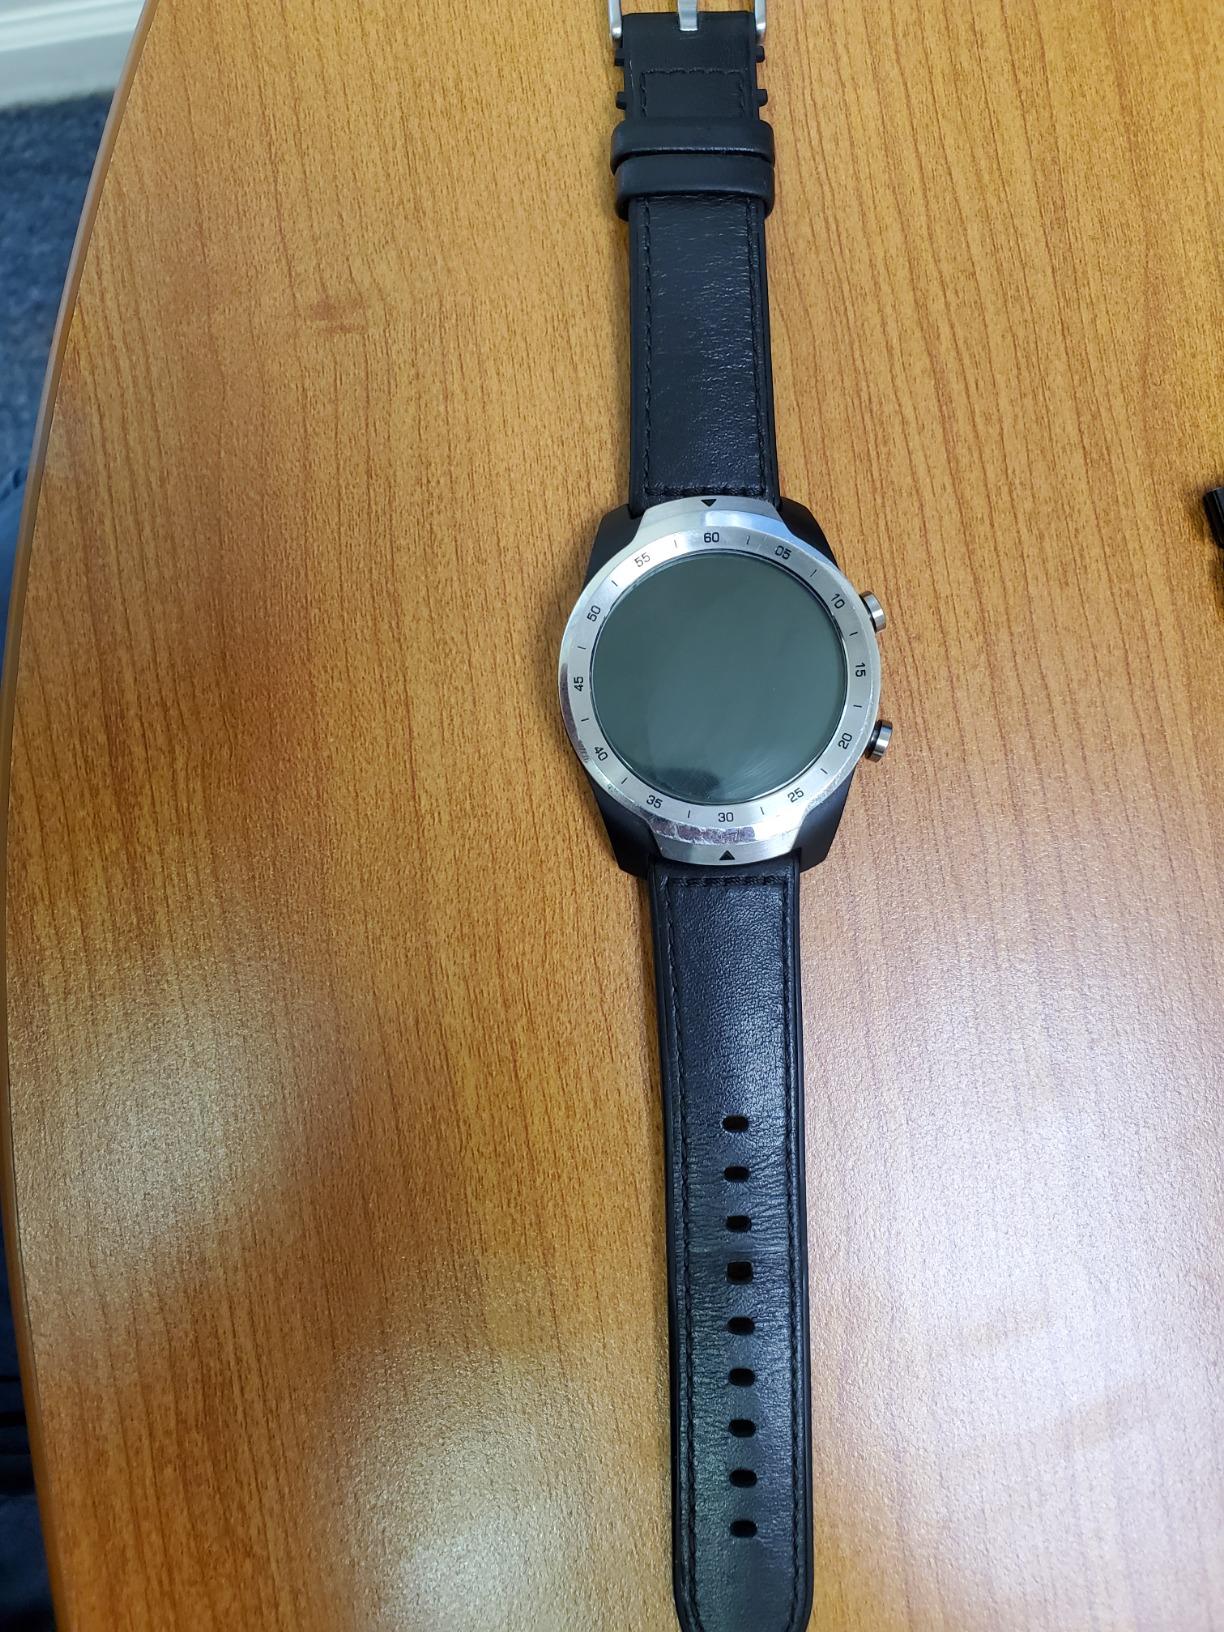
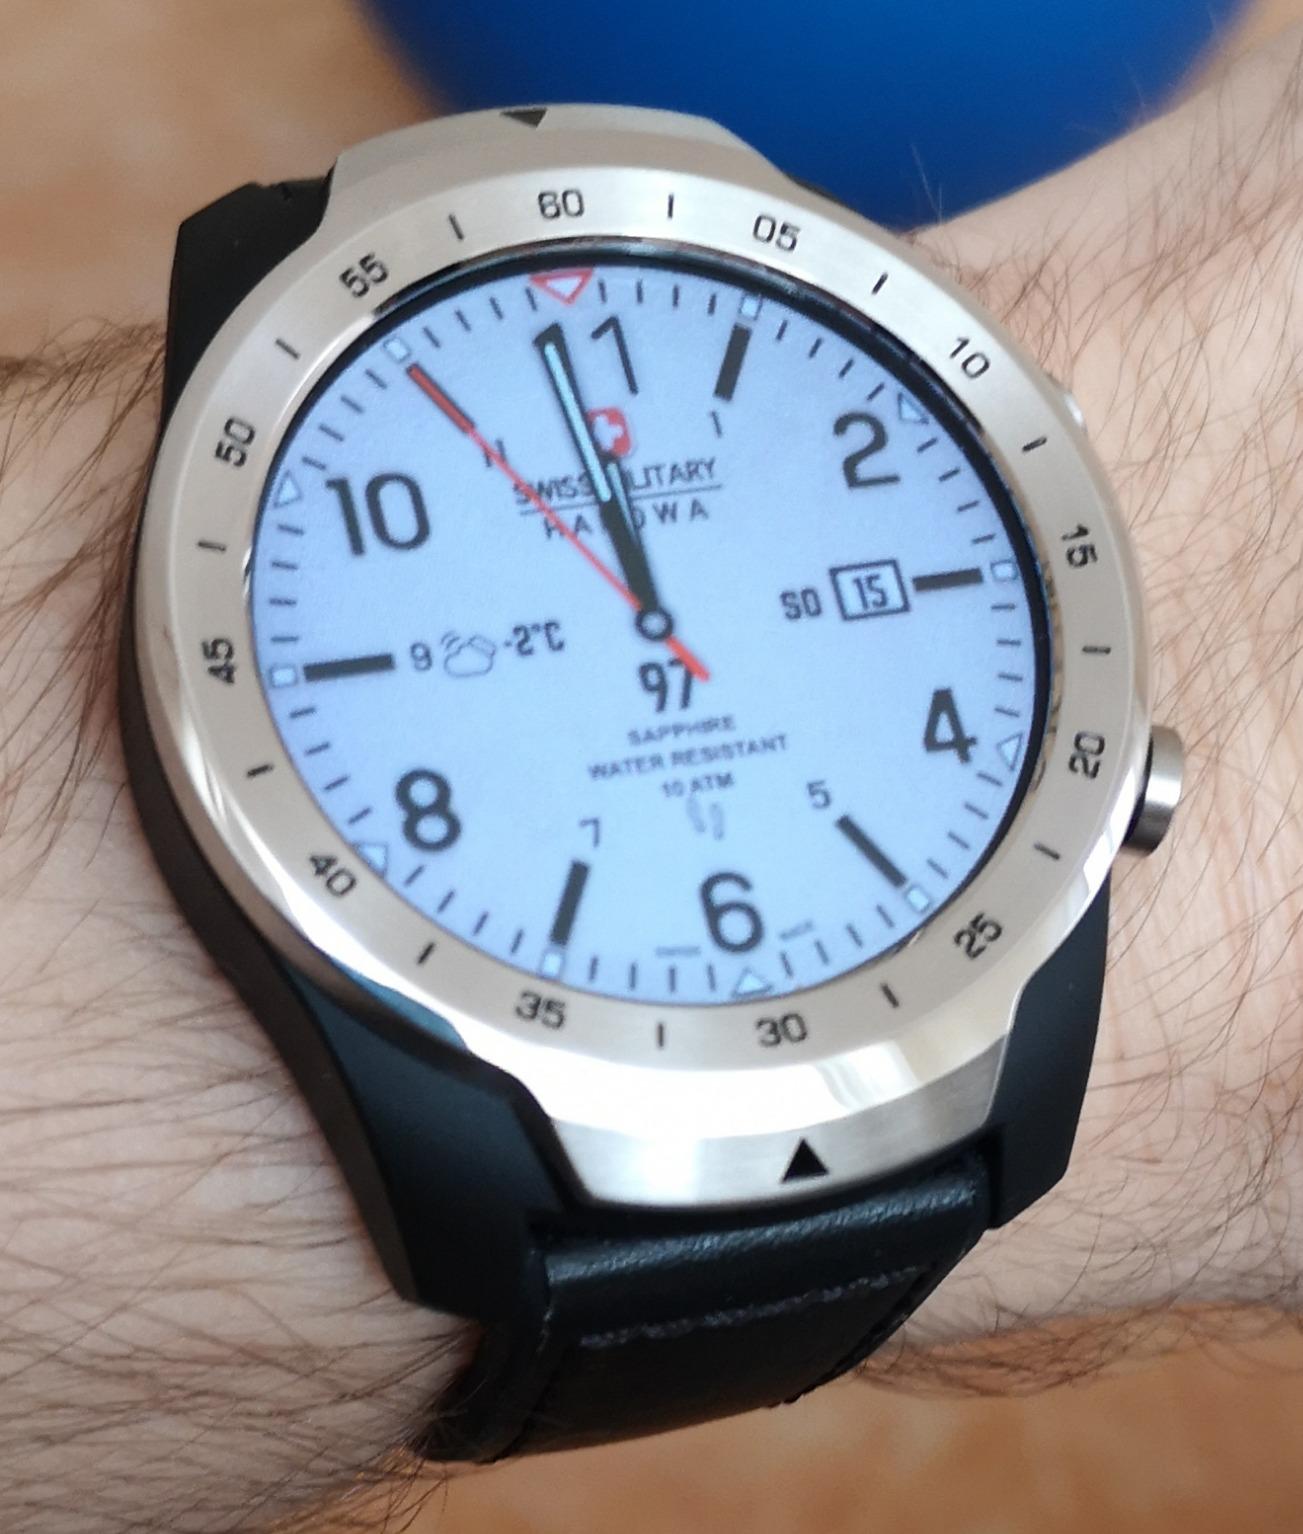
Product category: smartwatch
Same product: yes